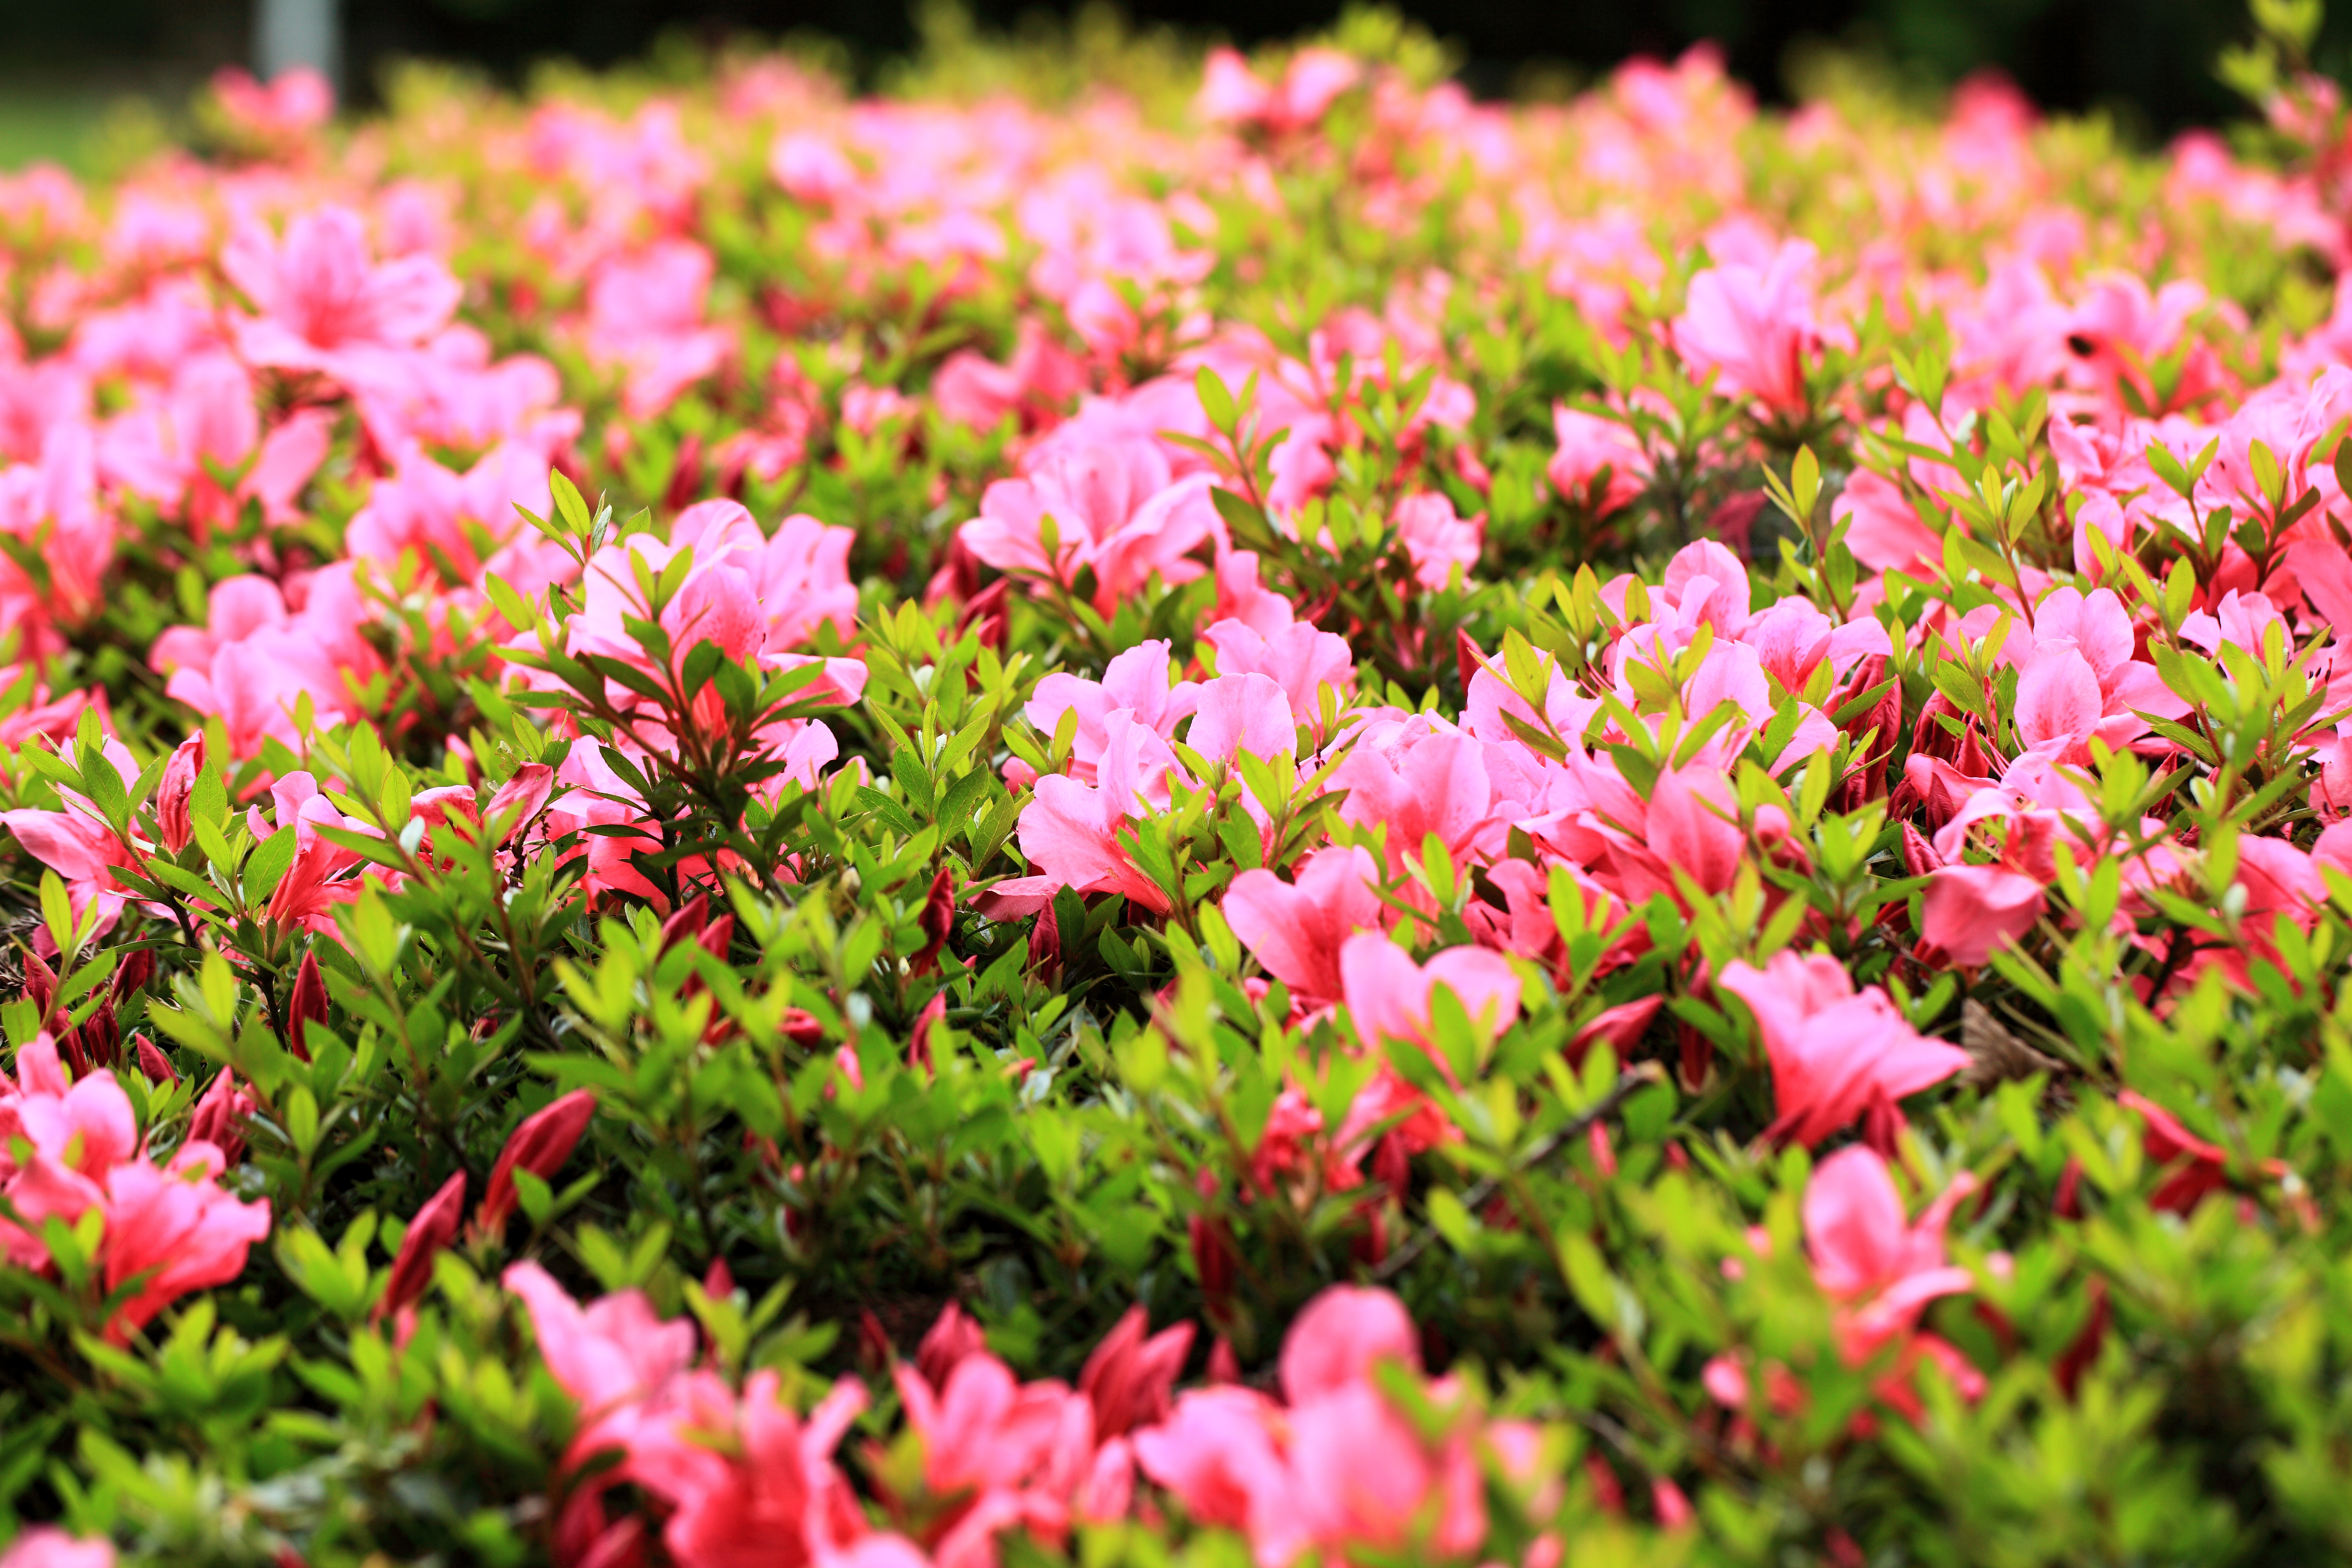
nature, grass, blossom, plant, lawn, meadow, leaf, flower, petal, high, botany, garden, flora, wildflower, shrub, rhododendron, 5d, hires, markii, hi, res, resolution, azalea, flowering plant, annual plant, woody plant, land plant